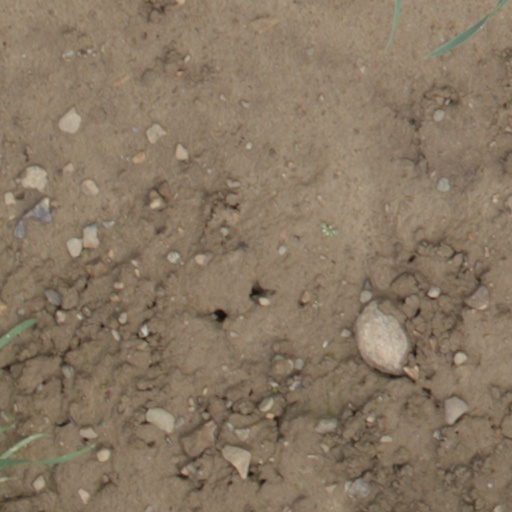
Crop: wheat